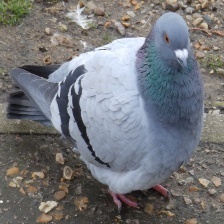
Species: ROCK DOVE
Scientific name: COLUMBA LIVIA